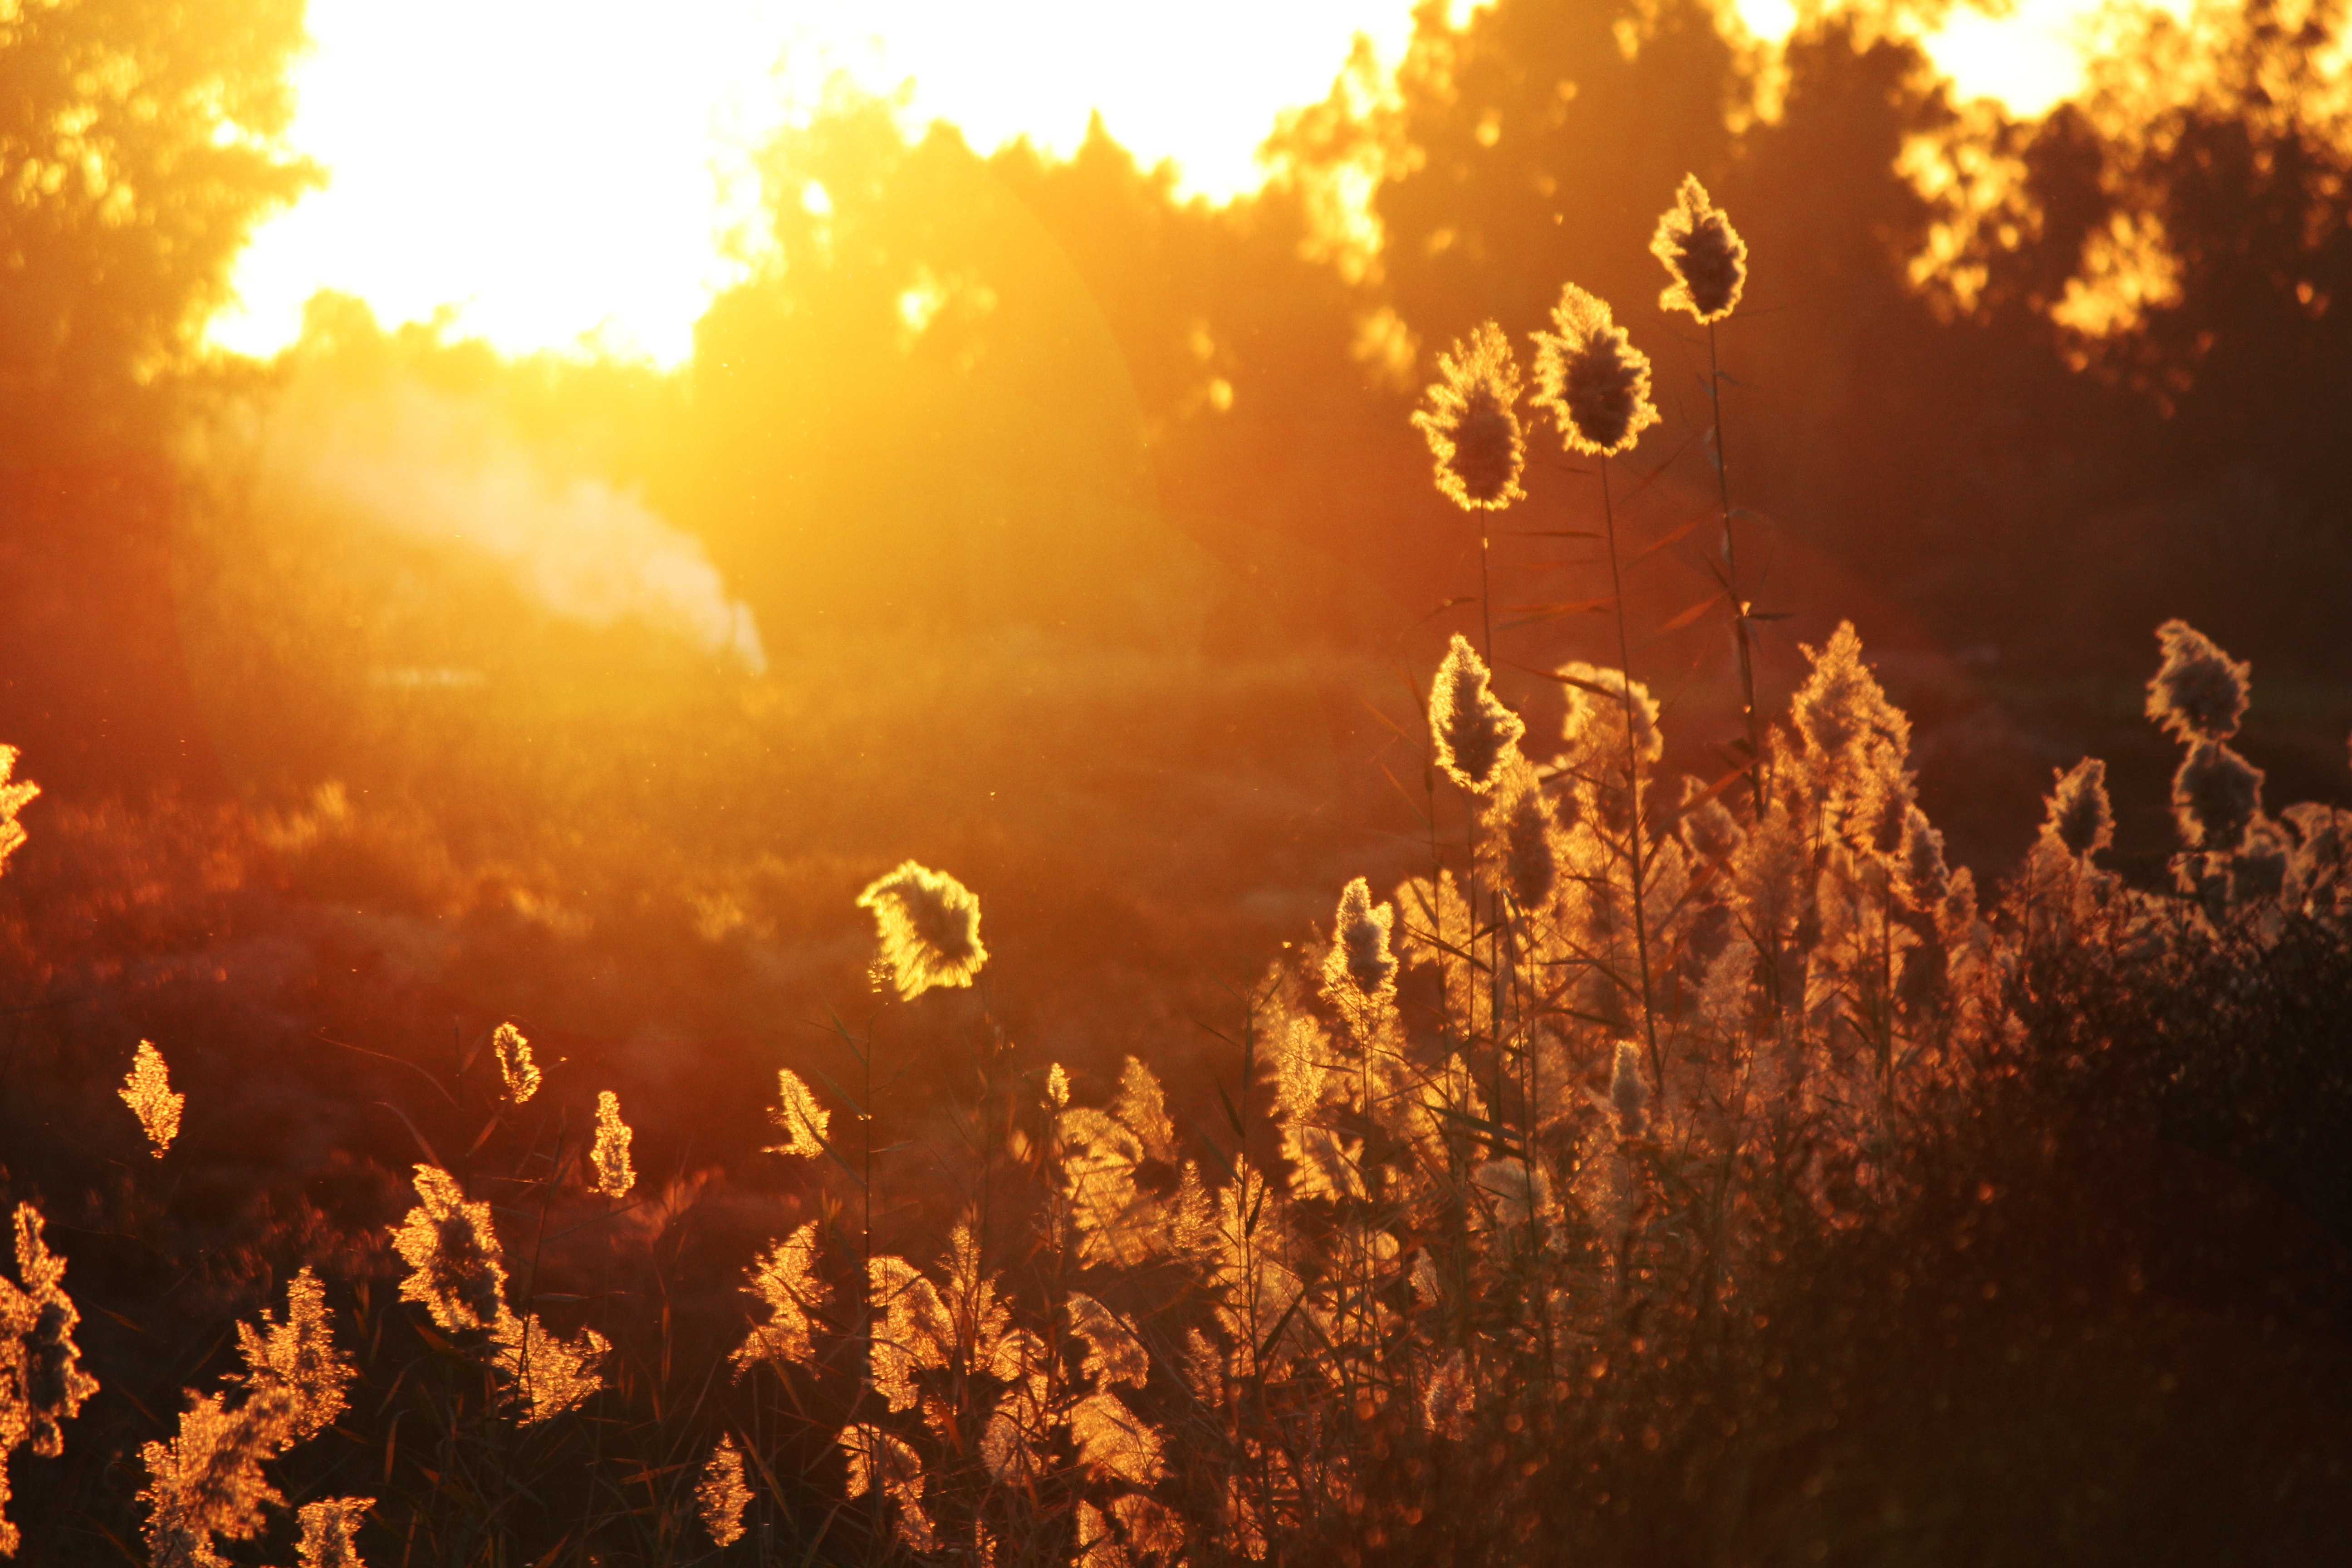
nature, plant, sun, sunrise, sunset, sunlight, morning, leaf, flower, dawn, foliage, evening, orange, green, natural, autumn, fire, season, leaves, iraq, atmospheric phenomenon